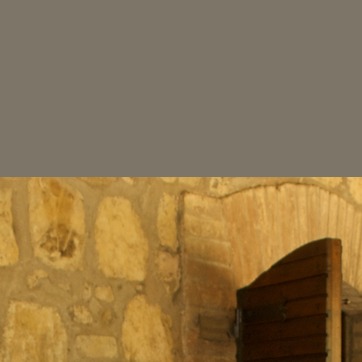
Material: stone